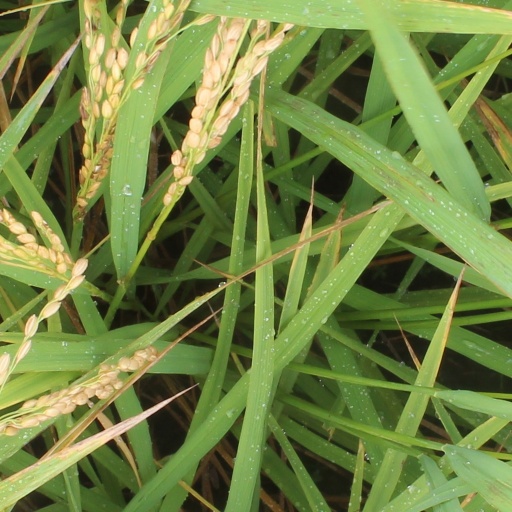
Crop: rice